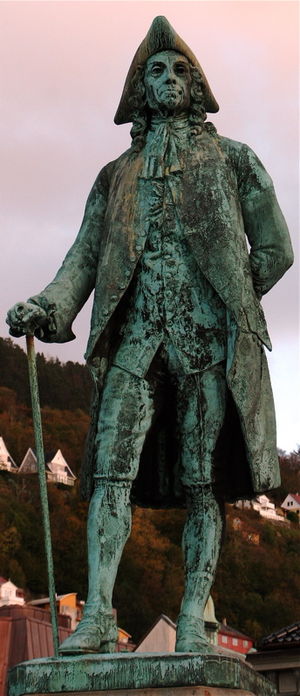
Ludvig Holberg / Indflydelse på videnskaberne
Statue af Holberg i Bergen, ved John Börjeson.
"Ludvig Holberg var en epokegørende dansk-norsk forfatter. Holberg er kaldt ""den danske litteraturs fader"". Han var en produktiv og lærd forfatter, der udgav bøger om en lang række emner. Holberg skrev både videnskabelige værker om historie, jura, geografi og filosofi - og komedier, romaner og poesi. Han var akademiker af internationalt format og indførte mange af oplysningstidens tanker i Danmark-Norge. Mange af hans komediefigurer som Erasmus Montanus, Jean de France, Jeppe på Bjerget og den Politiske Kandestøber er optaget som arketyper i det danske sprogbrug.